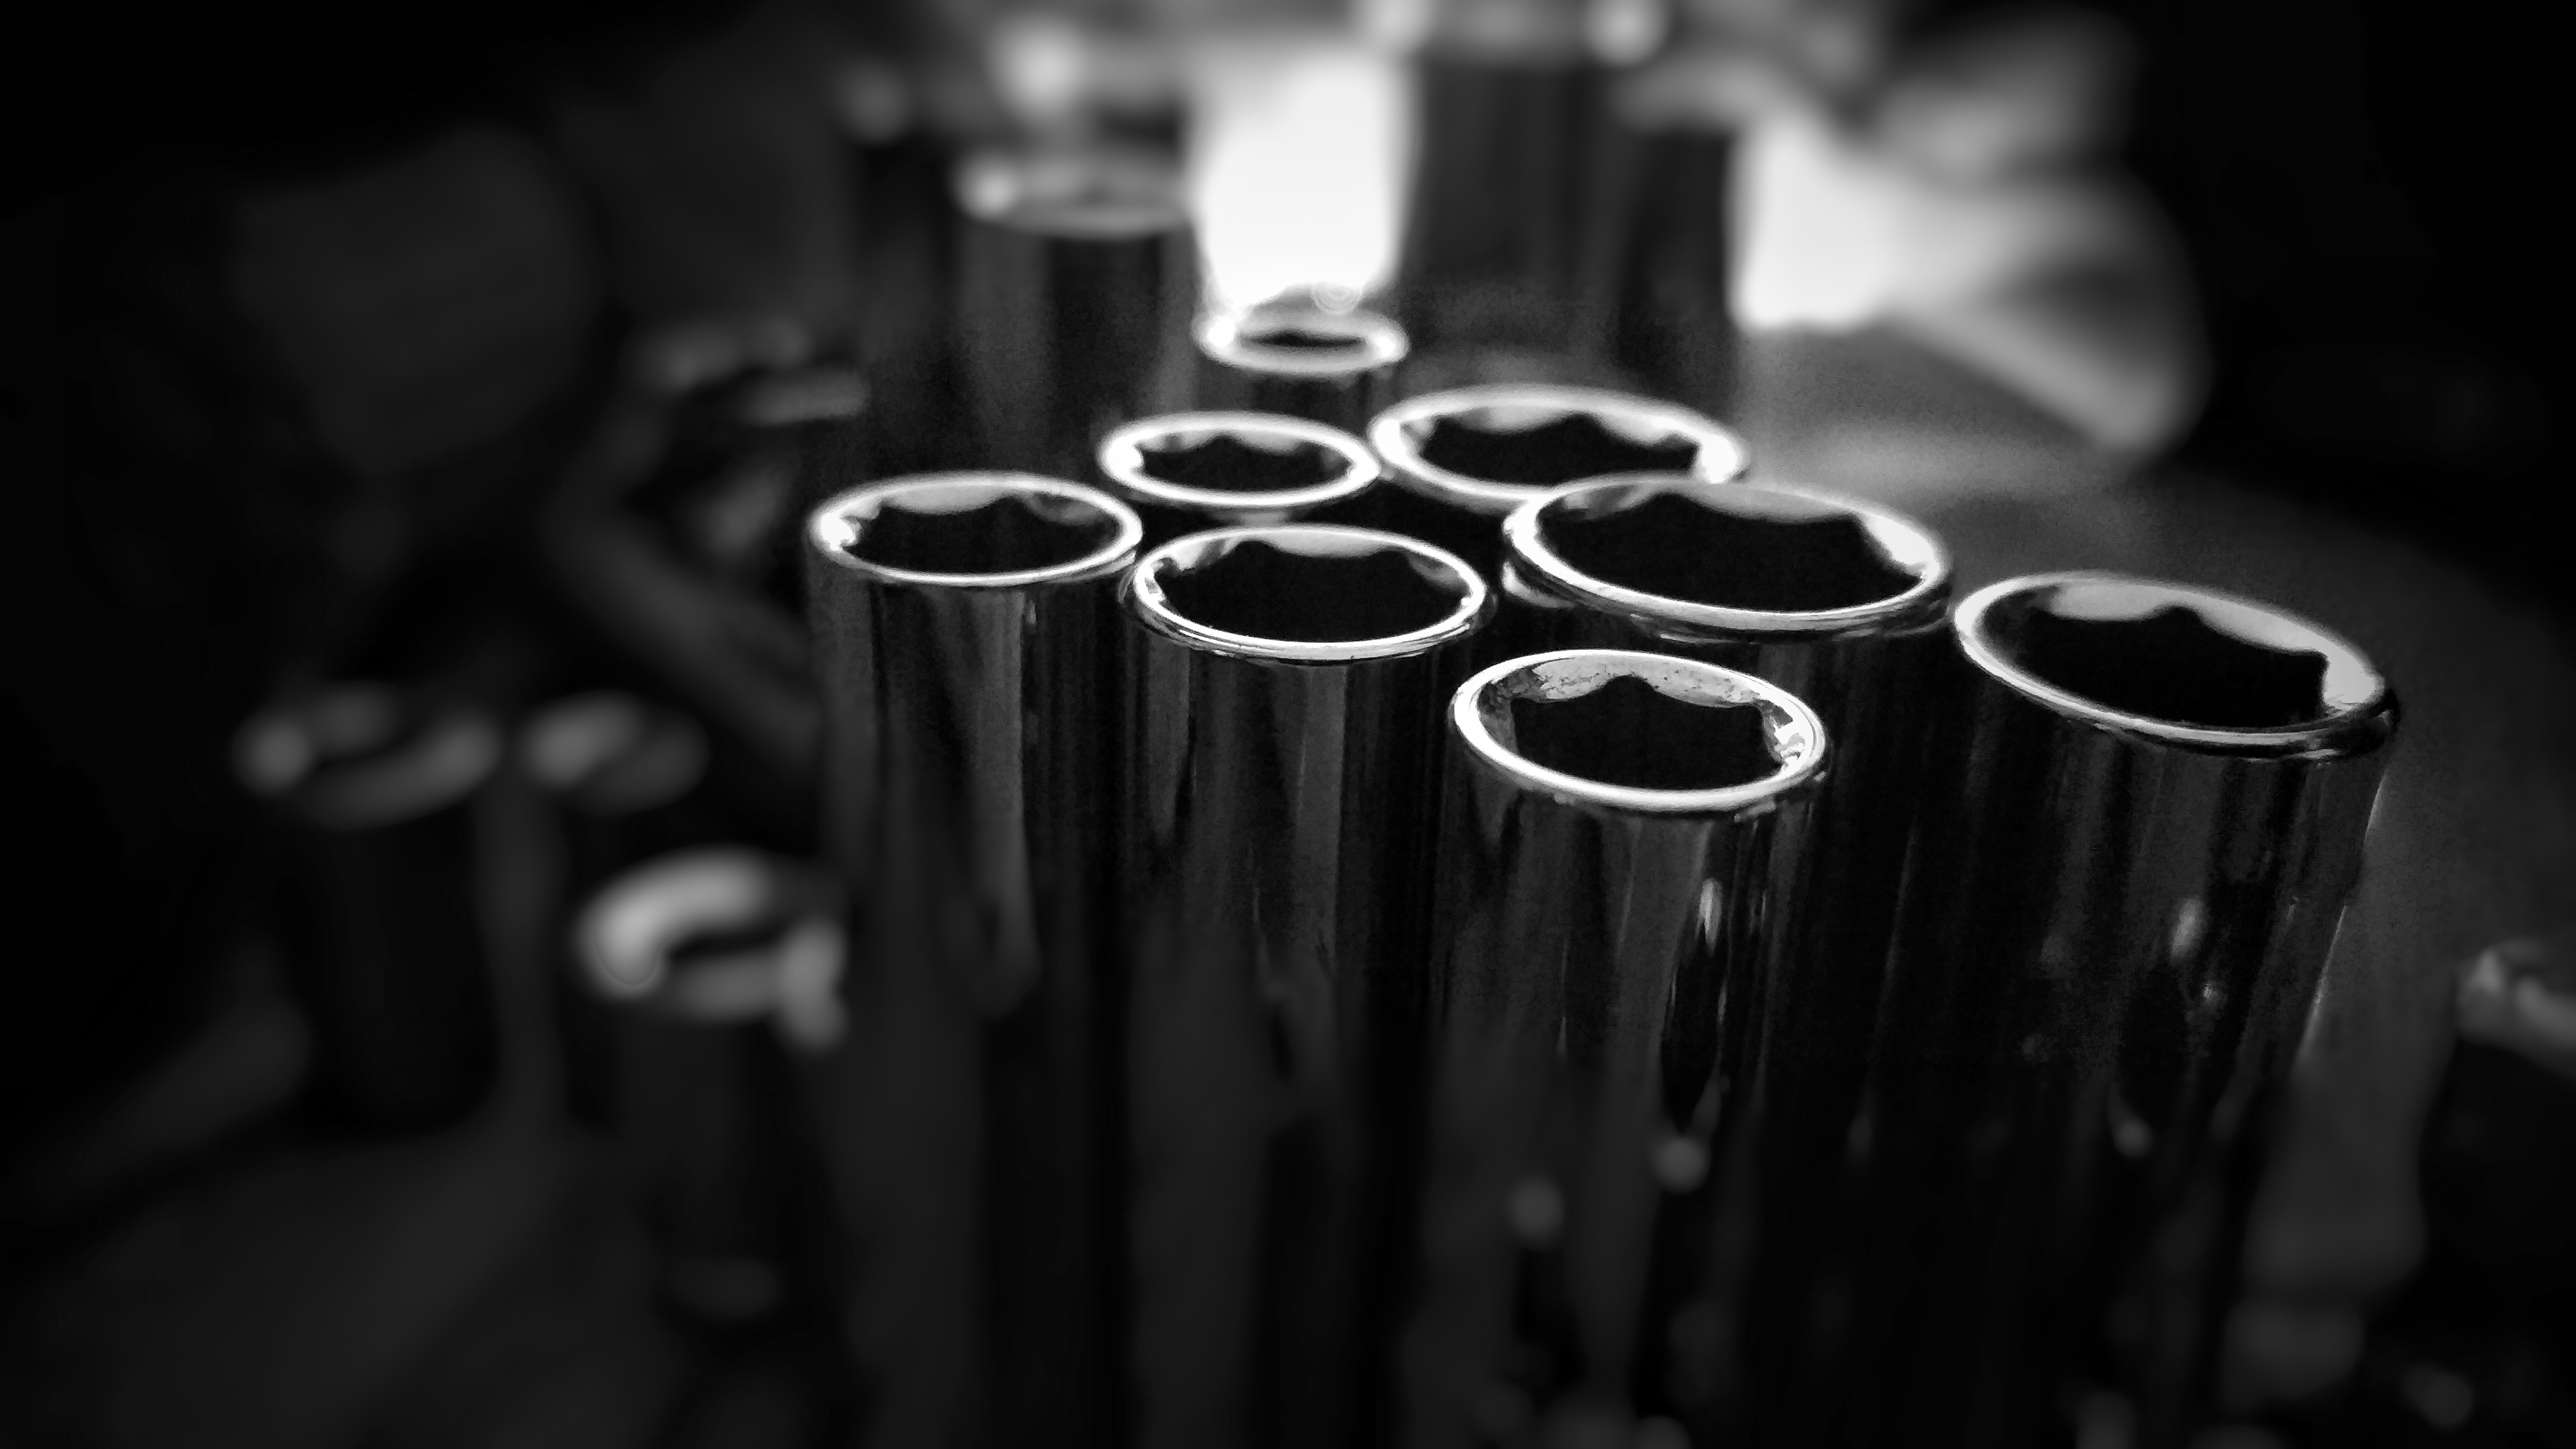
light, black and white, white, photography, glass, darkness, black, monochrome, lighting, close up, monochrome photography, film noir